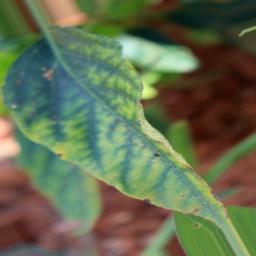
Label: nutritional